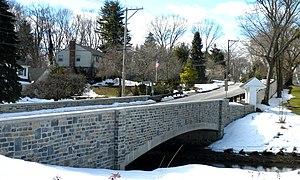
Tredyffrin Township est un township, situé au nord-est du comté de Chester, aux États-Unis. En 2010, il comptait une population de 29 332 habitants.